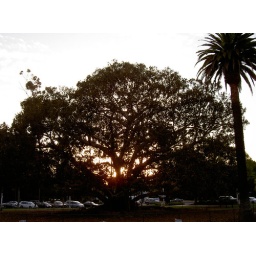
Since many of the roots of the tree grow over the ground they've put fencing all the way round the tree to protect it.